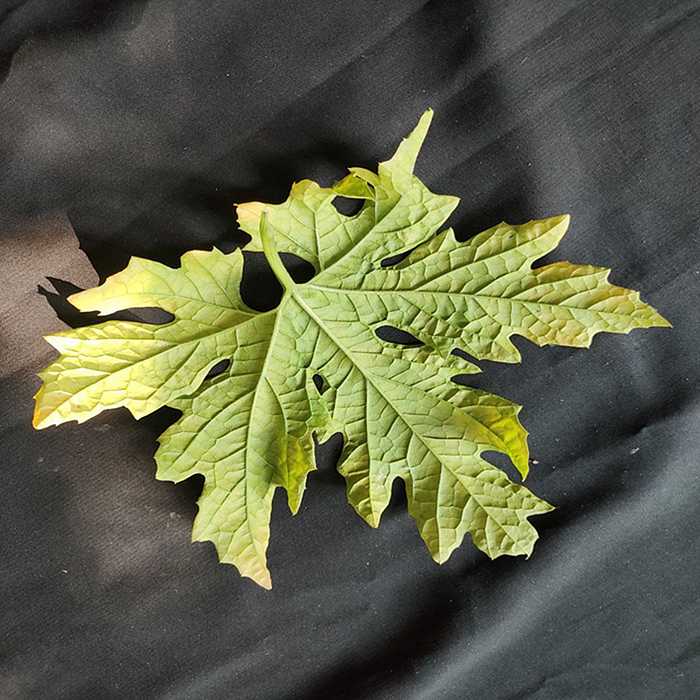
Plant: Bitter Gourd
Label: Mosaic virus